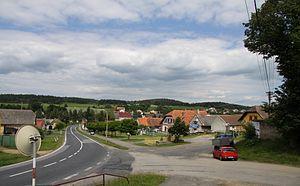
Malý Bor est une commune du district de Klatovy, dans la région de Plzeň, en République tchèque. Sa population s'élevait à 492 habitants en 2017.